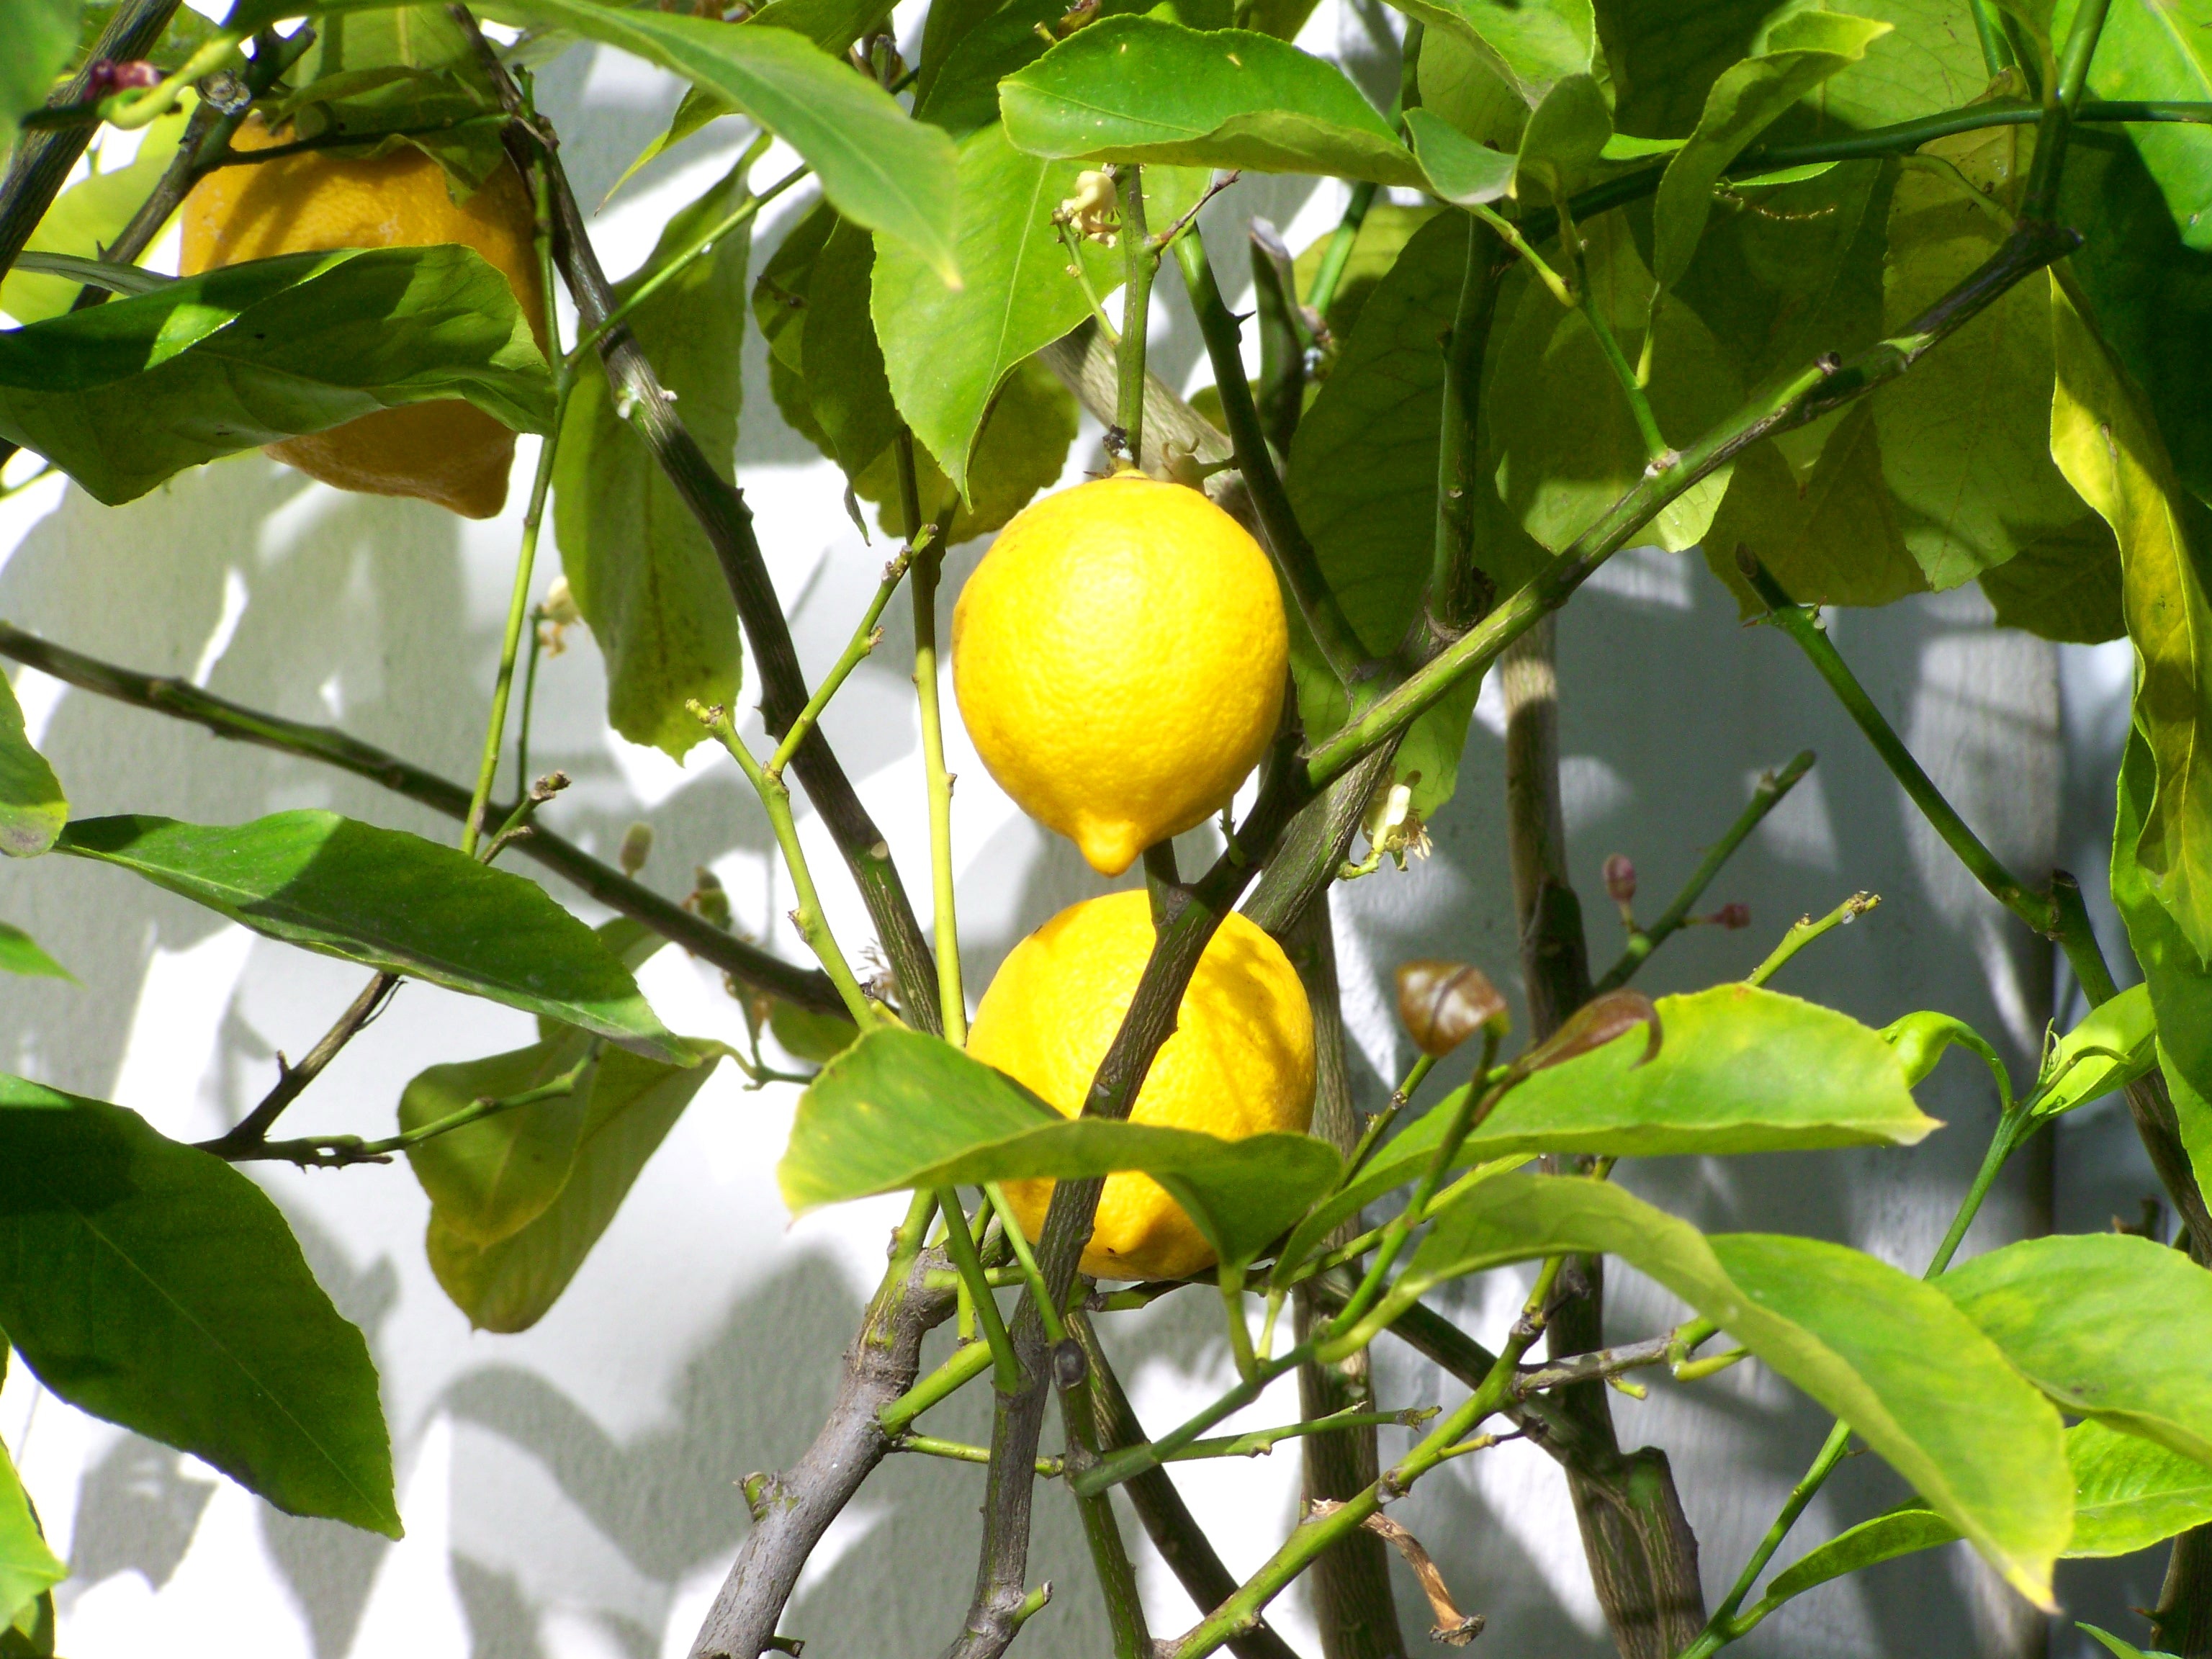
tree, branch, plant, fruit, flower, food, green, produce, lemon, citron, citrus, flowering plant, bitter orange, land plant, yuzu, with lemon